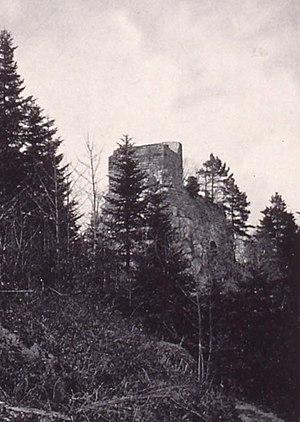
Le château de Bilstein près de Riquewihr en Alsace
Ce tableau présente la liste de tous les monuments historiques de Riquewihr, classés ou inscrits.
Cet article recense les monuments historiques français classés en 1898.
Le château de Bilstein est un monument historique situé à Riquewihr, dans le département français du Haut-Rhin.